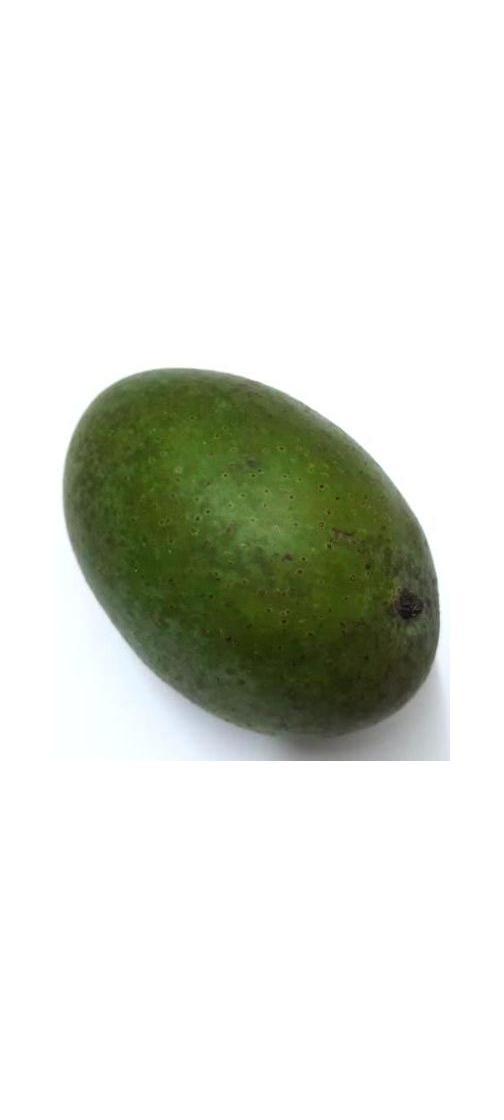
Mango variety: Ashshina Zhinuk